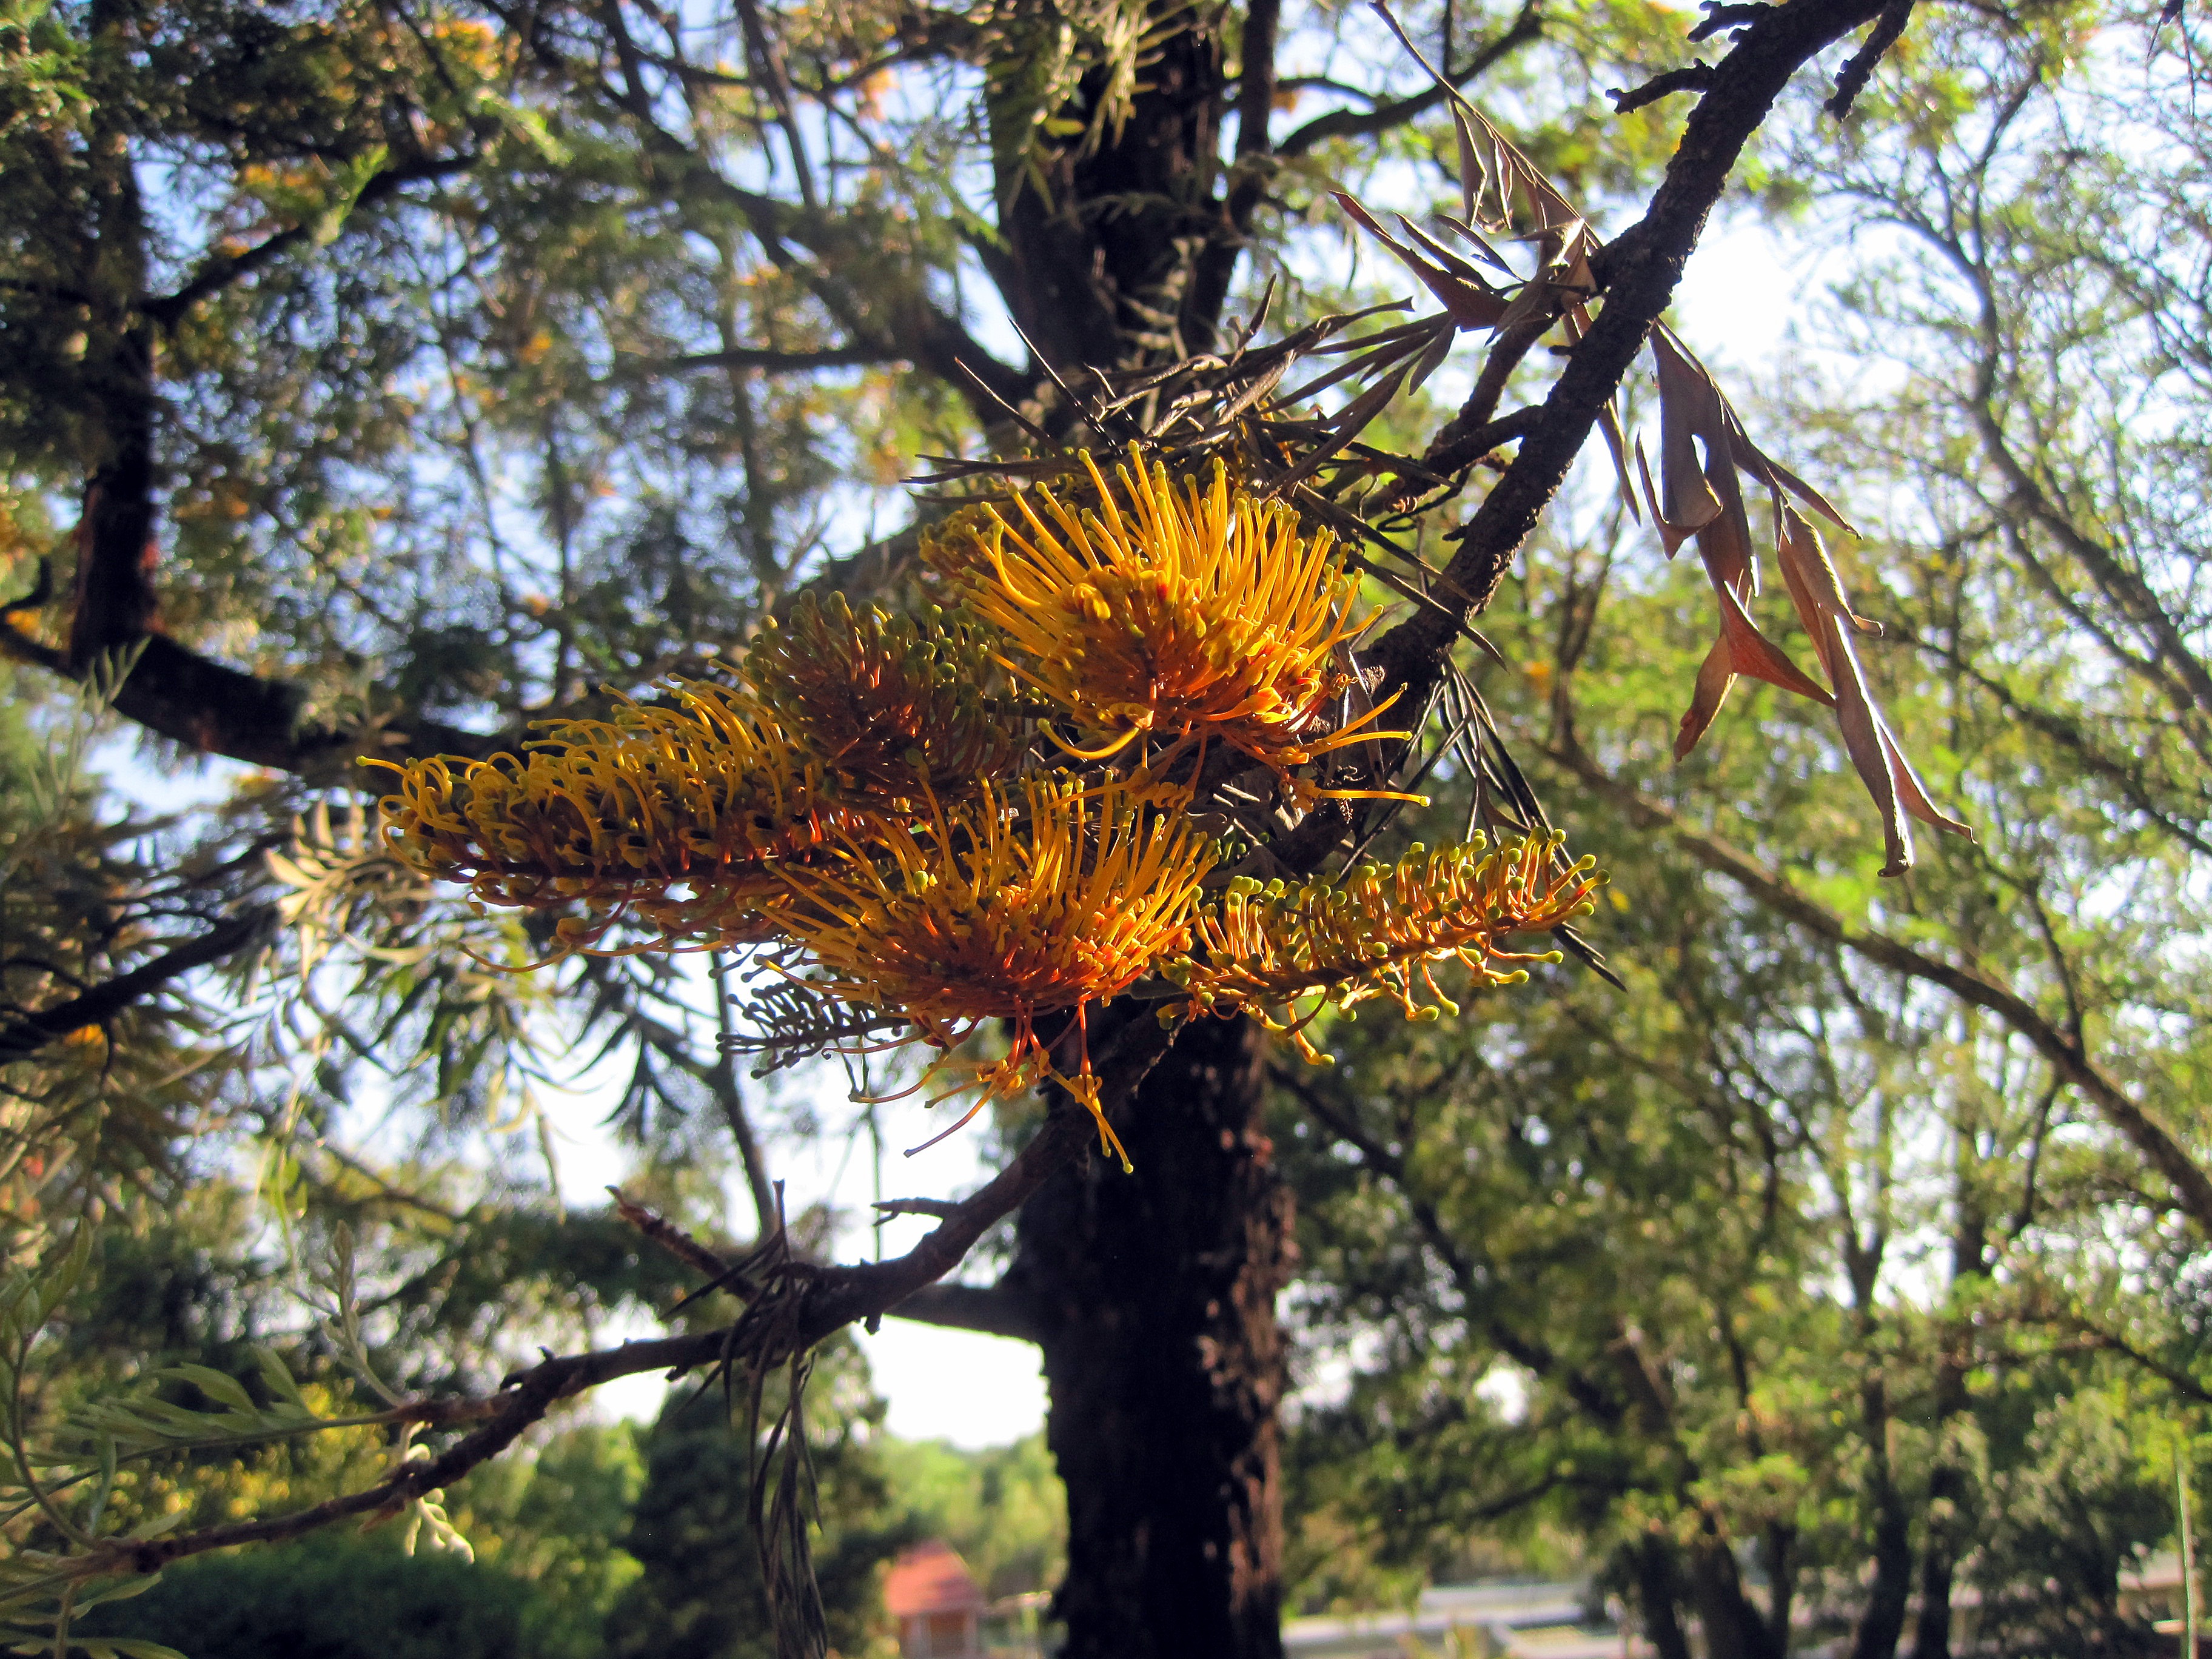
tree, branch, plant, leaf, flower, autumn, botany, yellow, garden, flora, season, flowers, deciduous, flowering plant, woody plant, land plant, silver oak, silver oak tree